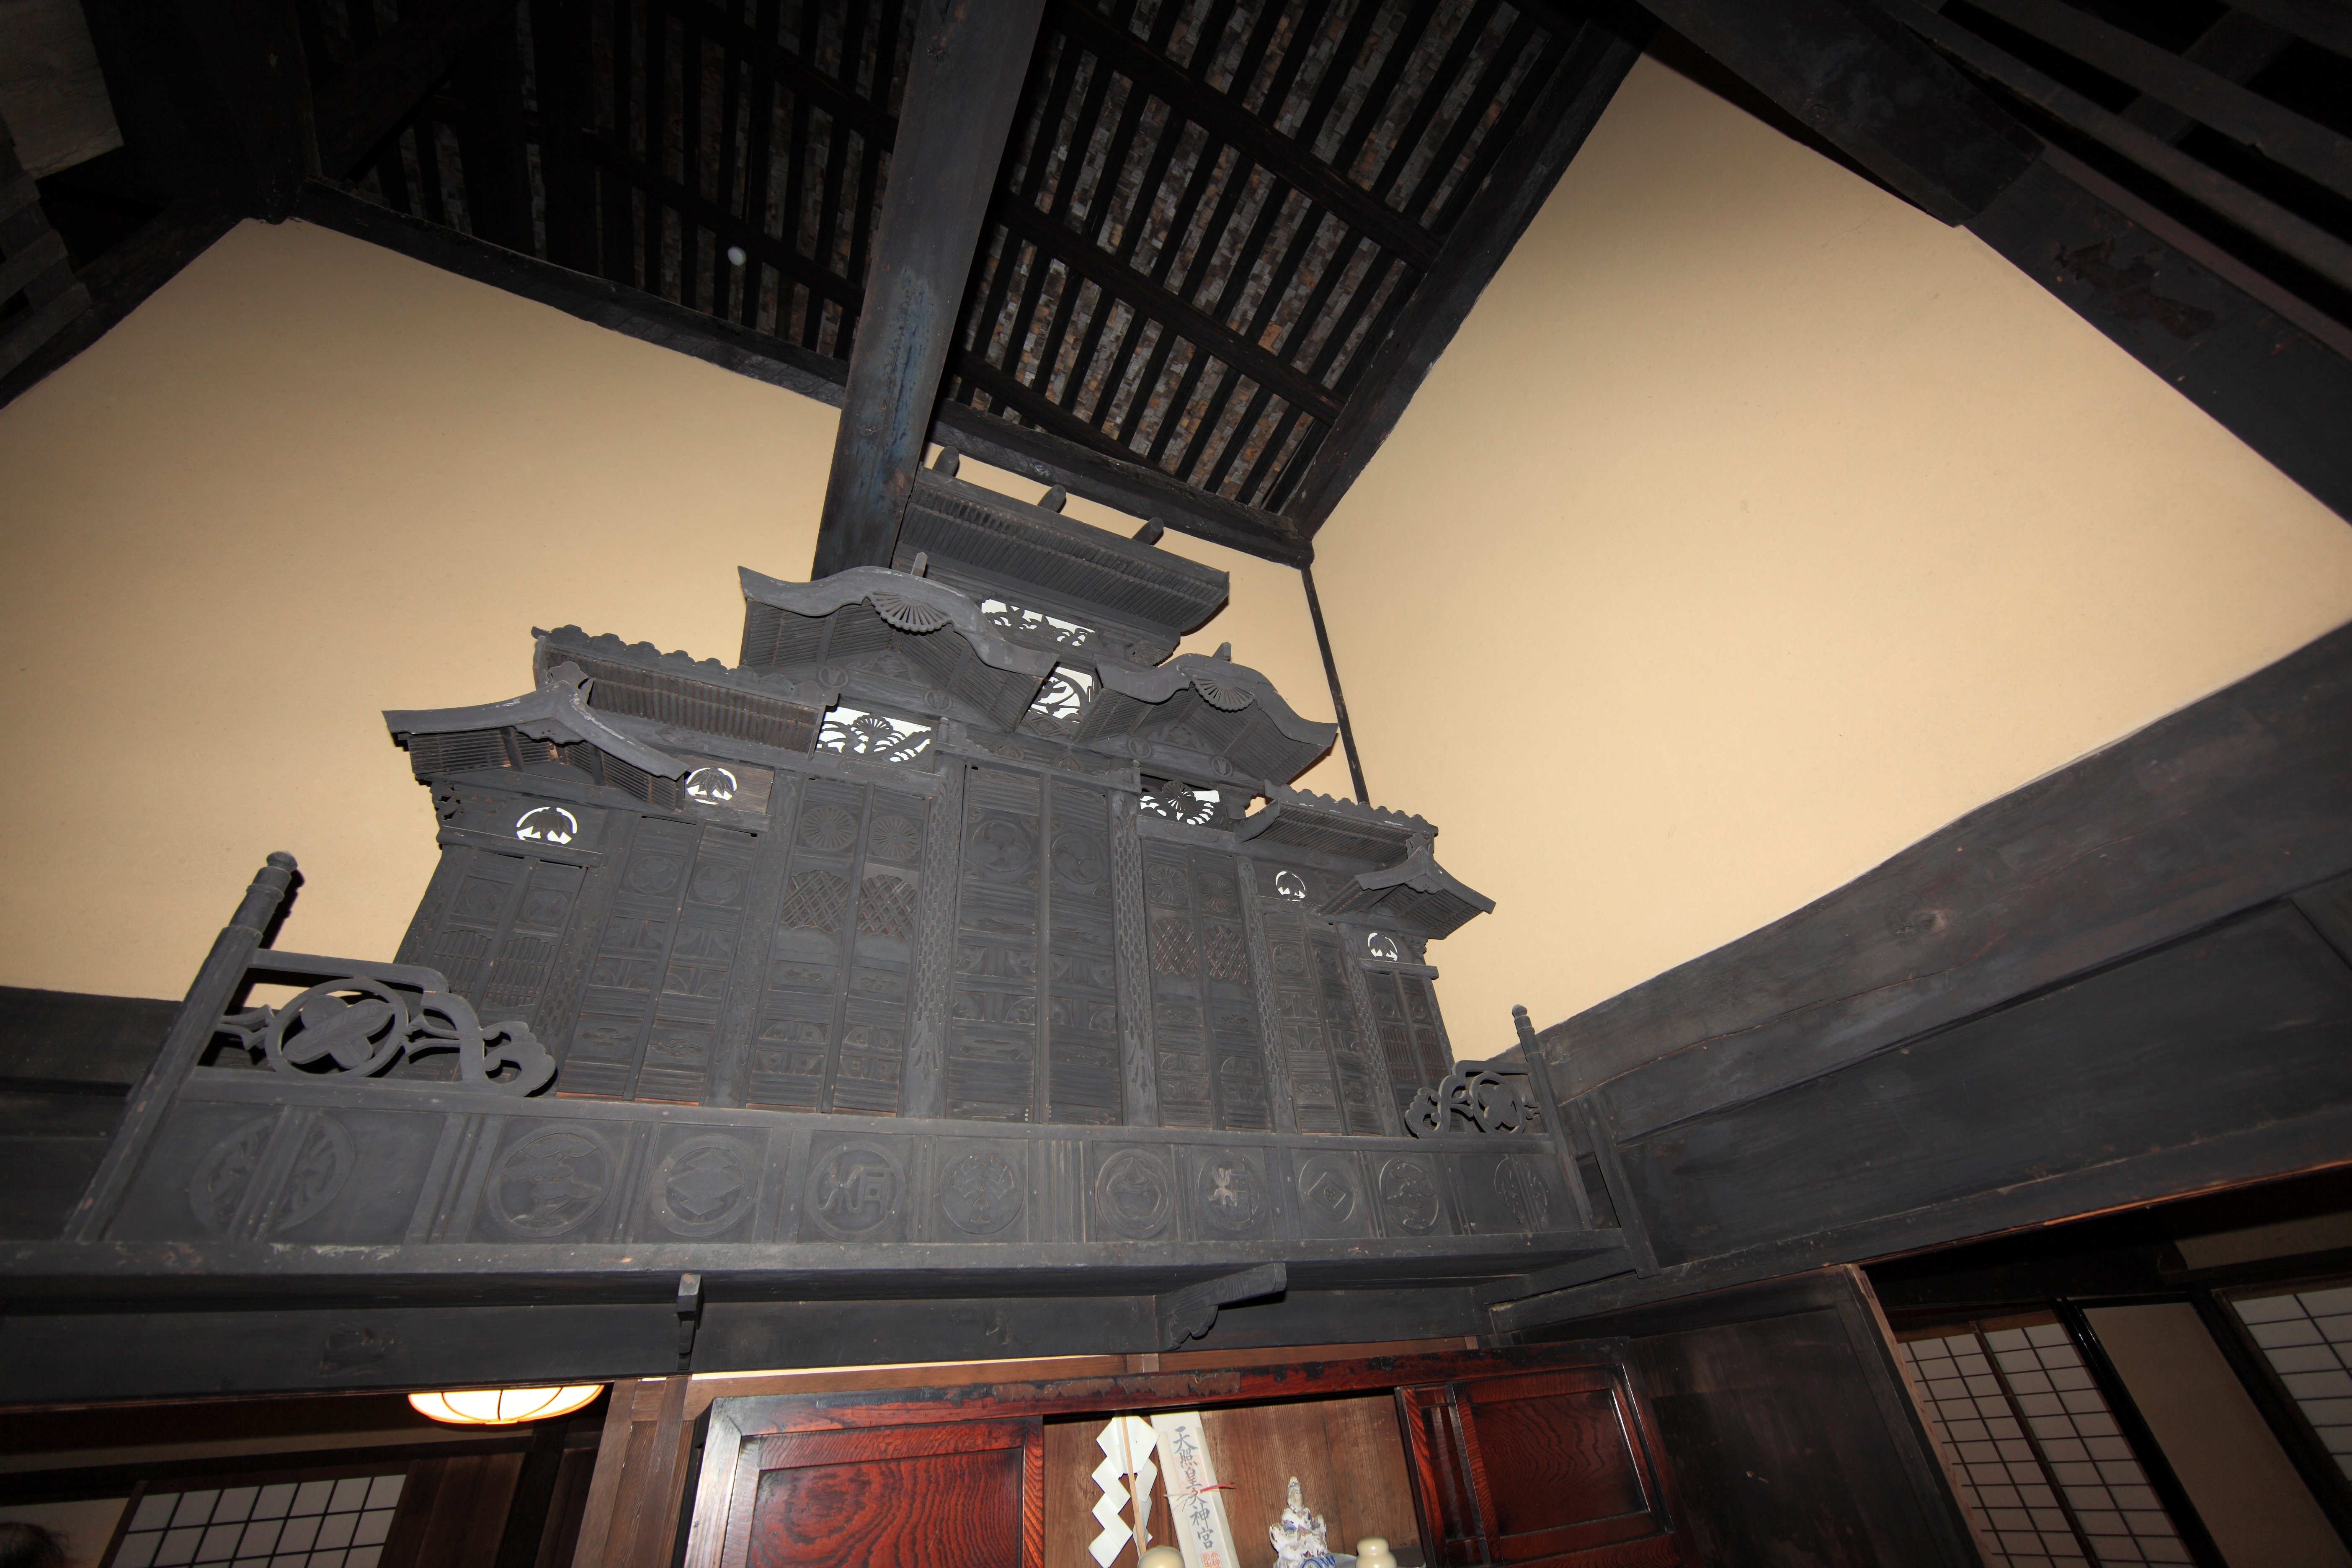
light, farm, house, interior, home, high, residence, lighting, design, japanese, 5d, style, hires, tourist attraction, markii, traditional, hi, res, resolution, gunma, uenomura, kyuukurosawakejuutaku, tanogun